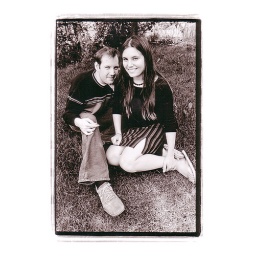
aw, how adorable. under a tree outside tobi's house